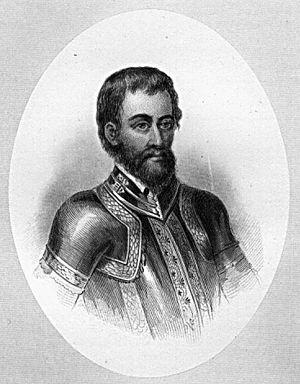
Hernando de Soto, né en 1496 ou 1497 en Estrémadure, à Barcarrota ou à Jerez de los Caballeros, en Espagne, et mort le 21 mai 1542 dans l’actuel Arkansas, était un conquistador et explorateur espagnol. Encore adolescent, il participa à la conquête de l’Amérique centrale aux côtés du premier gouverneur de Panama, Pedrarias Dávila. Il se joignit à Francisco Pizarro au début des années 1530, lors de ses conquêtes en Amérique du Sud.